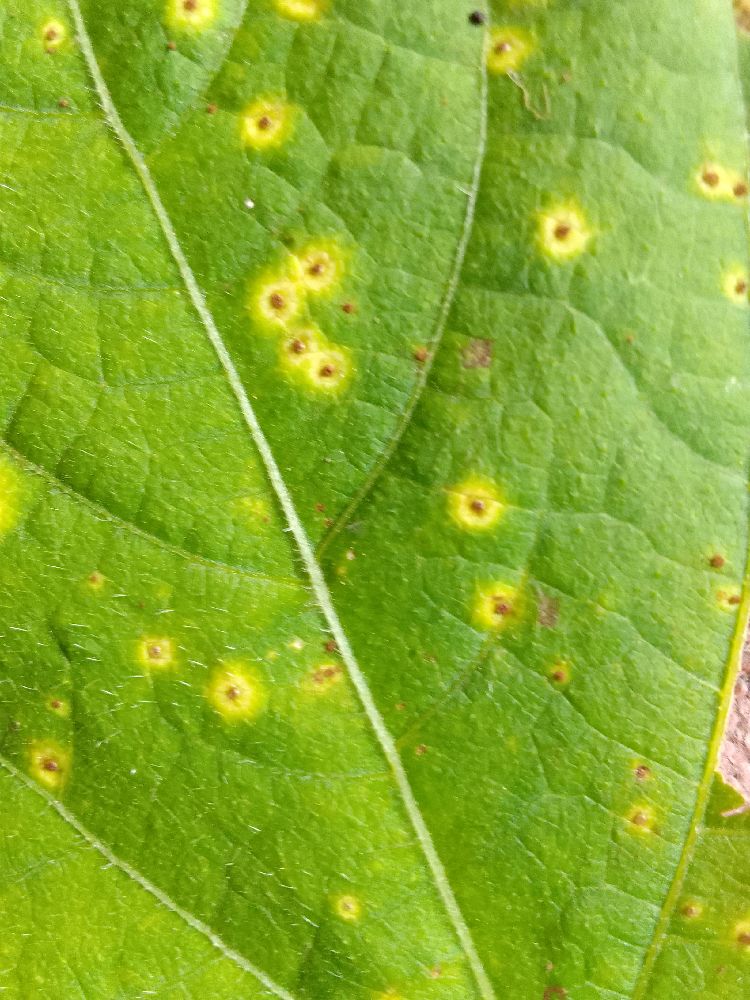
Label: rust